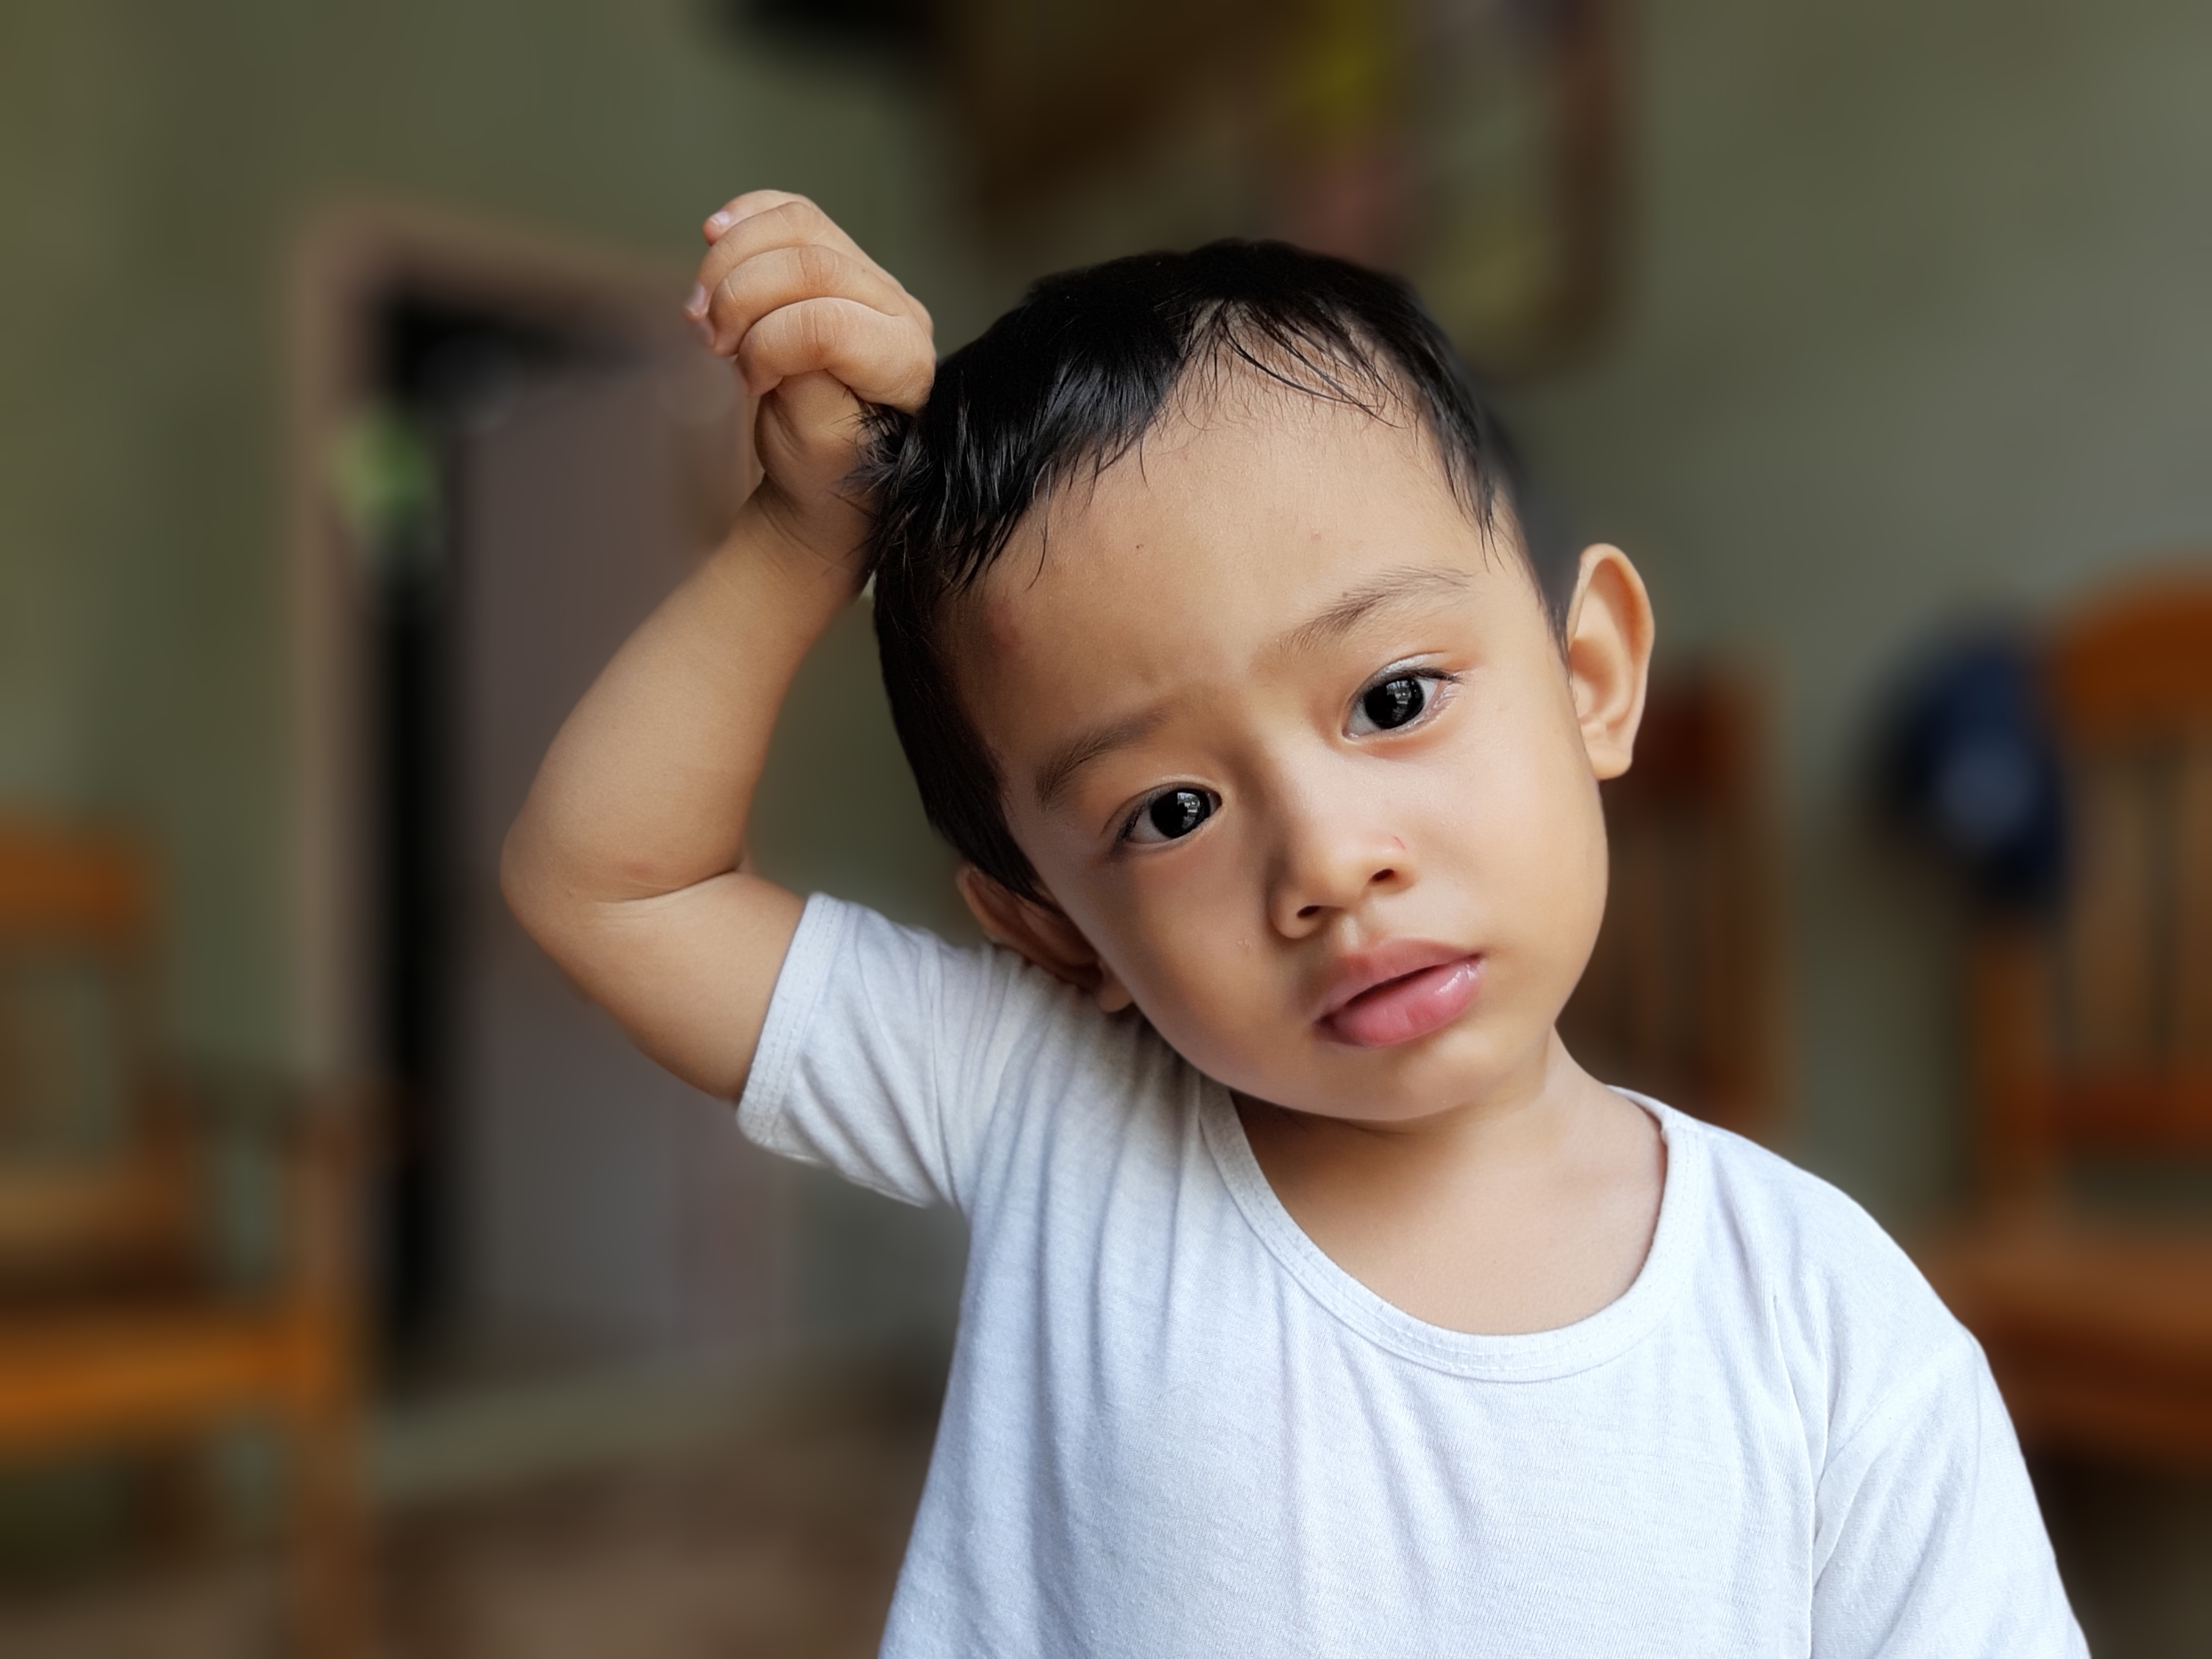
toddler, baby, boy, small, little, cute, cute baby, young, child, children, people, infant, face, hair, head, forehead, chin, cheek, beauty, skin, nose, male, eye, ear, smile